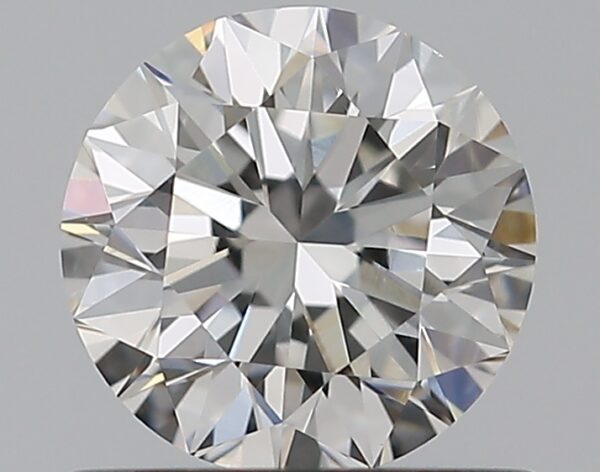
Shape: round
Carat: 0.7
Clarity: VS2
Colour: G
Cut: VG
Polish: EX
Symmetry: EX
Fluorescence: N
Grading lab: GIA
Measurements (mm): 5.55 x 5.59 x 3.57